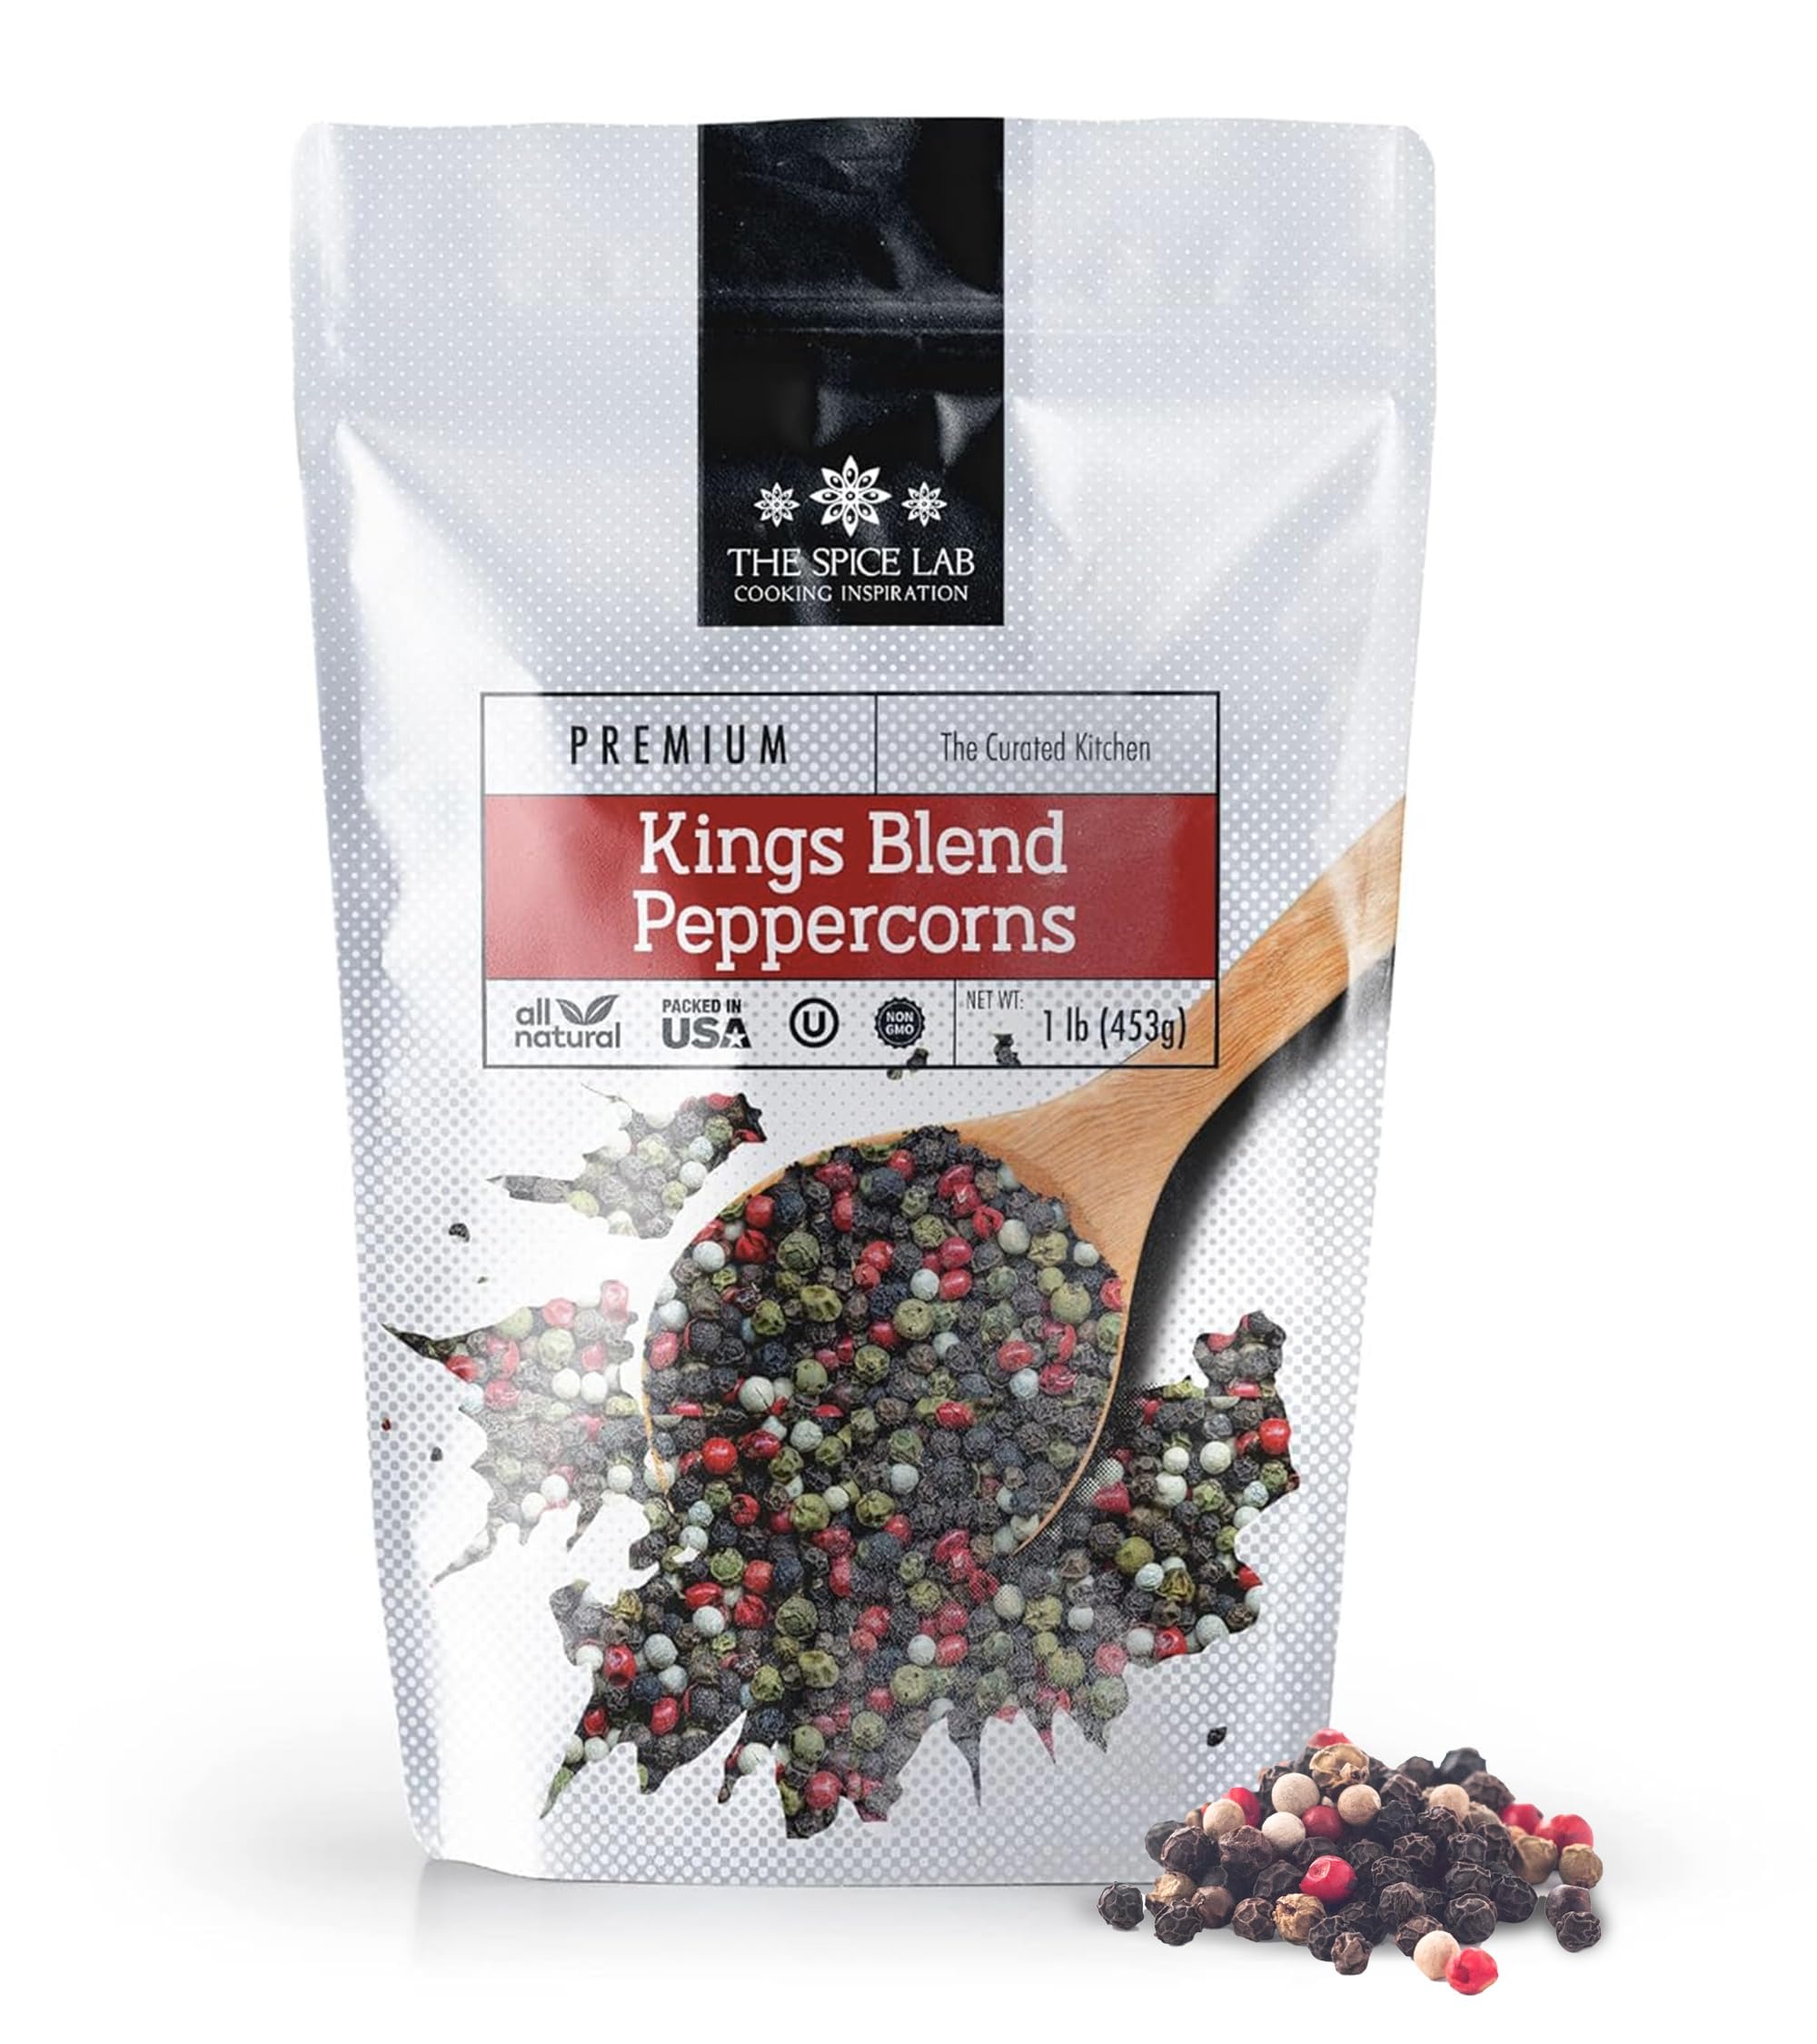
Item Name: The Spice Lab Rainbow Peppercorns - Mixed Peppercorns Whole – 1 Pound Resealable Bag - Kings Peppercorn Medley - All Natural OU Kosher Gluten Free - Rainbow Peppercorns For Grinder Refill
Bullet Point 1: RAINBOW PEPPERCORNS: Are you a home cook that likes to experiment with different spices and seasonings in your kitchen? Then this is a peppercorn blend of different flavors that add a huge pop of color and taste to your dishes.
Bullet Point 2: SUPERIOR PEPPER BLEND: Add a burst of flavor to any dish with our rainbow peppercorns. This gourmet blend of four types of whole peppercorns offers layered, multi-dimensional tangy and piquant flavor that will elevate any meat, poultry, seafood, or dish. Make your next meal soar with its mouthwatering taste with this exceptional spices peppercorn blend
Bullet Point 3: FLAVOR: Transform your meals with our rainbow peppercorns. Perfect for supplementing black pepper, this unique blend of flavors adds depth and complexity to any dish. Use it as an attractive tabletop addition or grind it over your favorite dishes for a touch of gourmet flavor.
Bullet Point 4: WHOLE PEPPERCORNS FOR GRINDER: Our rainbow peppercorns for grinder are expertly crafted by a professional chef right here in America. Using only all-natural, rich and delicious ingredients, this gluten-free, non-GMO and kosher blend of gourmet peppercorns is the perfect addition to any home cook's kitchen
Bullet Point 5: THE SPICE LAB VALUES: We source the highest quality spice sets, hire a diverse workforce and cultivate a friendly, supportive and safe work environment that reflects our brand
Value: 16.0
Unit: Ounce

Price: 27.5